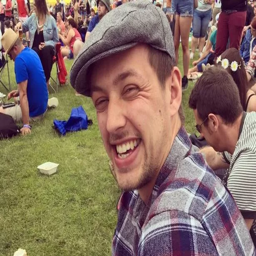
boxer died after he put his head out of a train window